Tony Gwynn

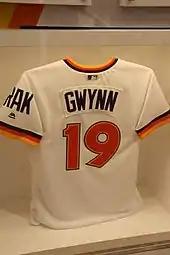
A post-2001 recreation of Gwynn's jersey in 1984, when the Padres won their first pennant

Gwynn was a two-sport star with San Diego State, playing three seasons of baseball and four of basketball. He was a recreation major. He was an All-American outfielder in his final two seasons, when he led the team in hitting. A skilled playmaker in basketball, he set multiple school records for assists. He was the first player in the history of the WAC to earn all-conference honors in basketball and baseball. Gwynn was not allowed to play baseball as a freshman. He was overweight at , and Vezie wanted him to get in shape for the next basketball season.